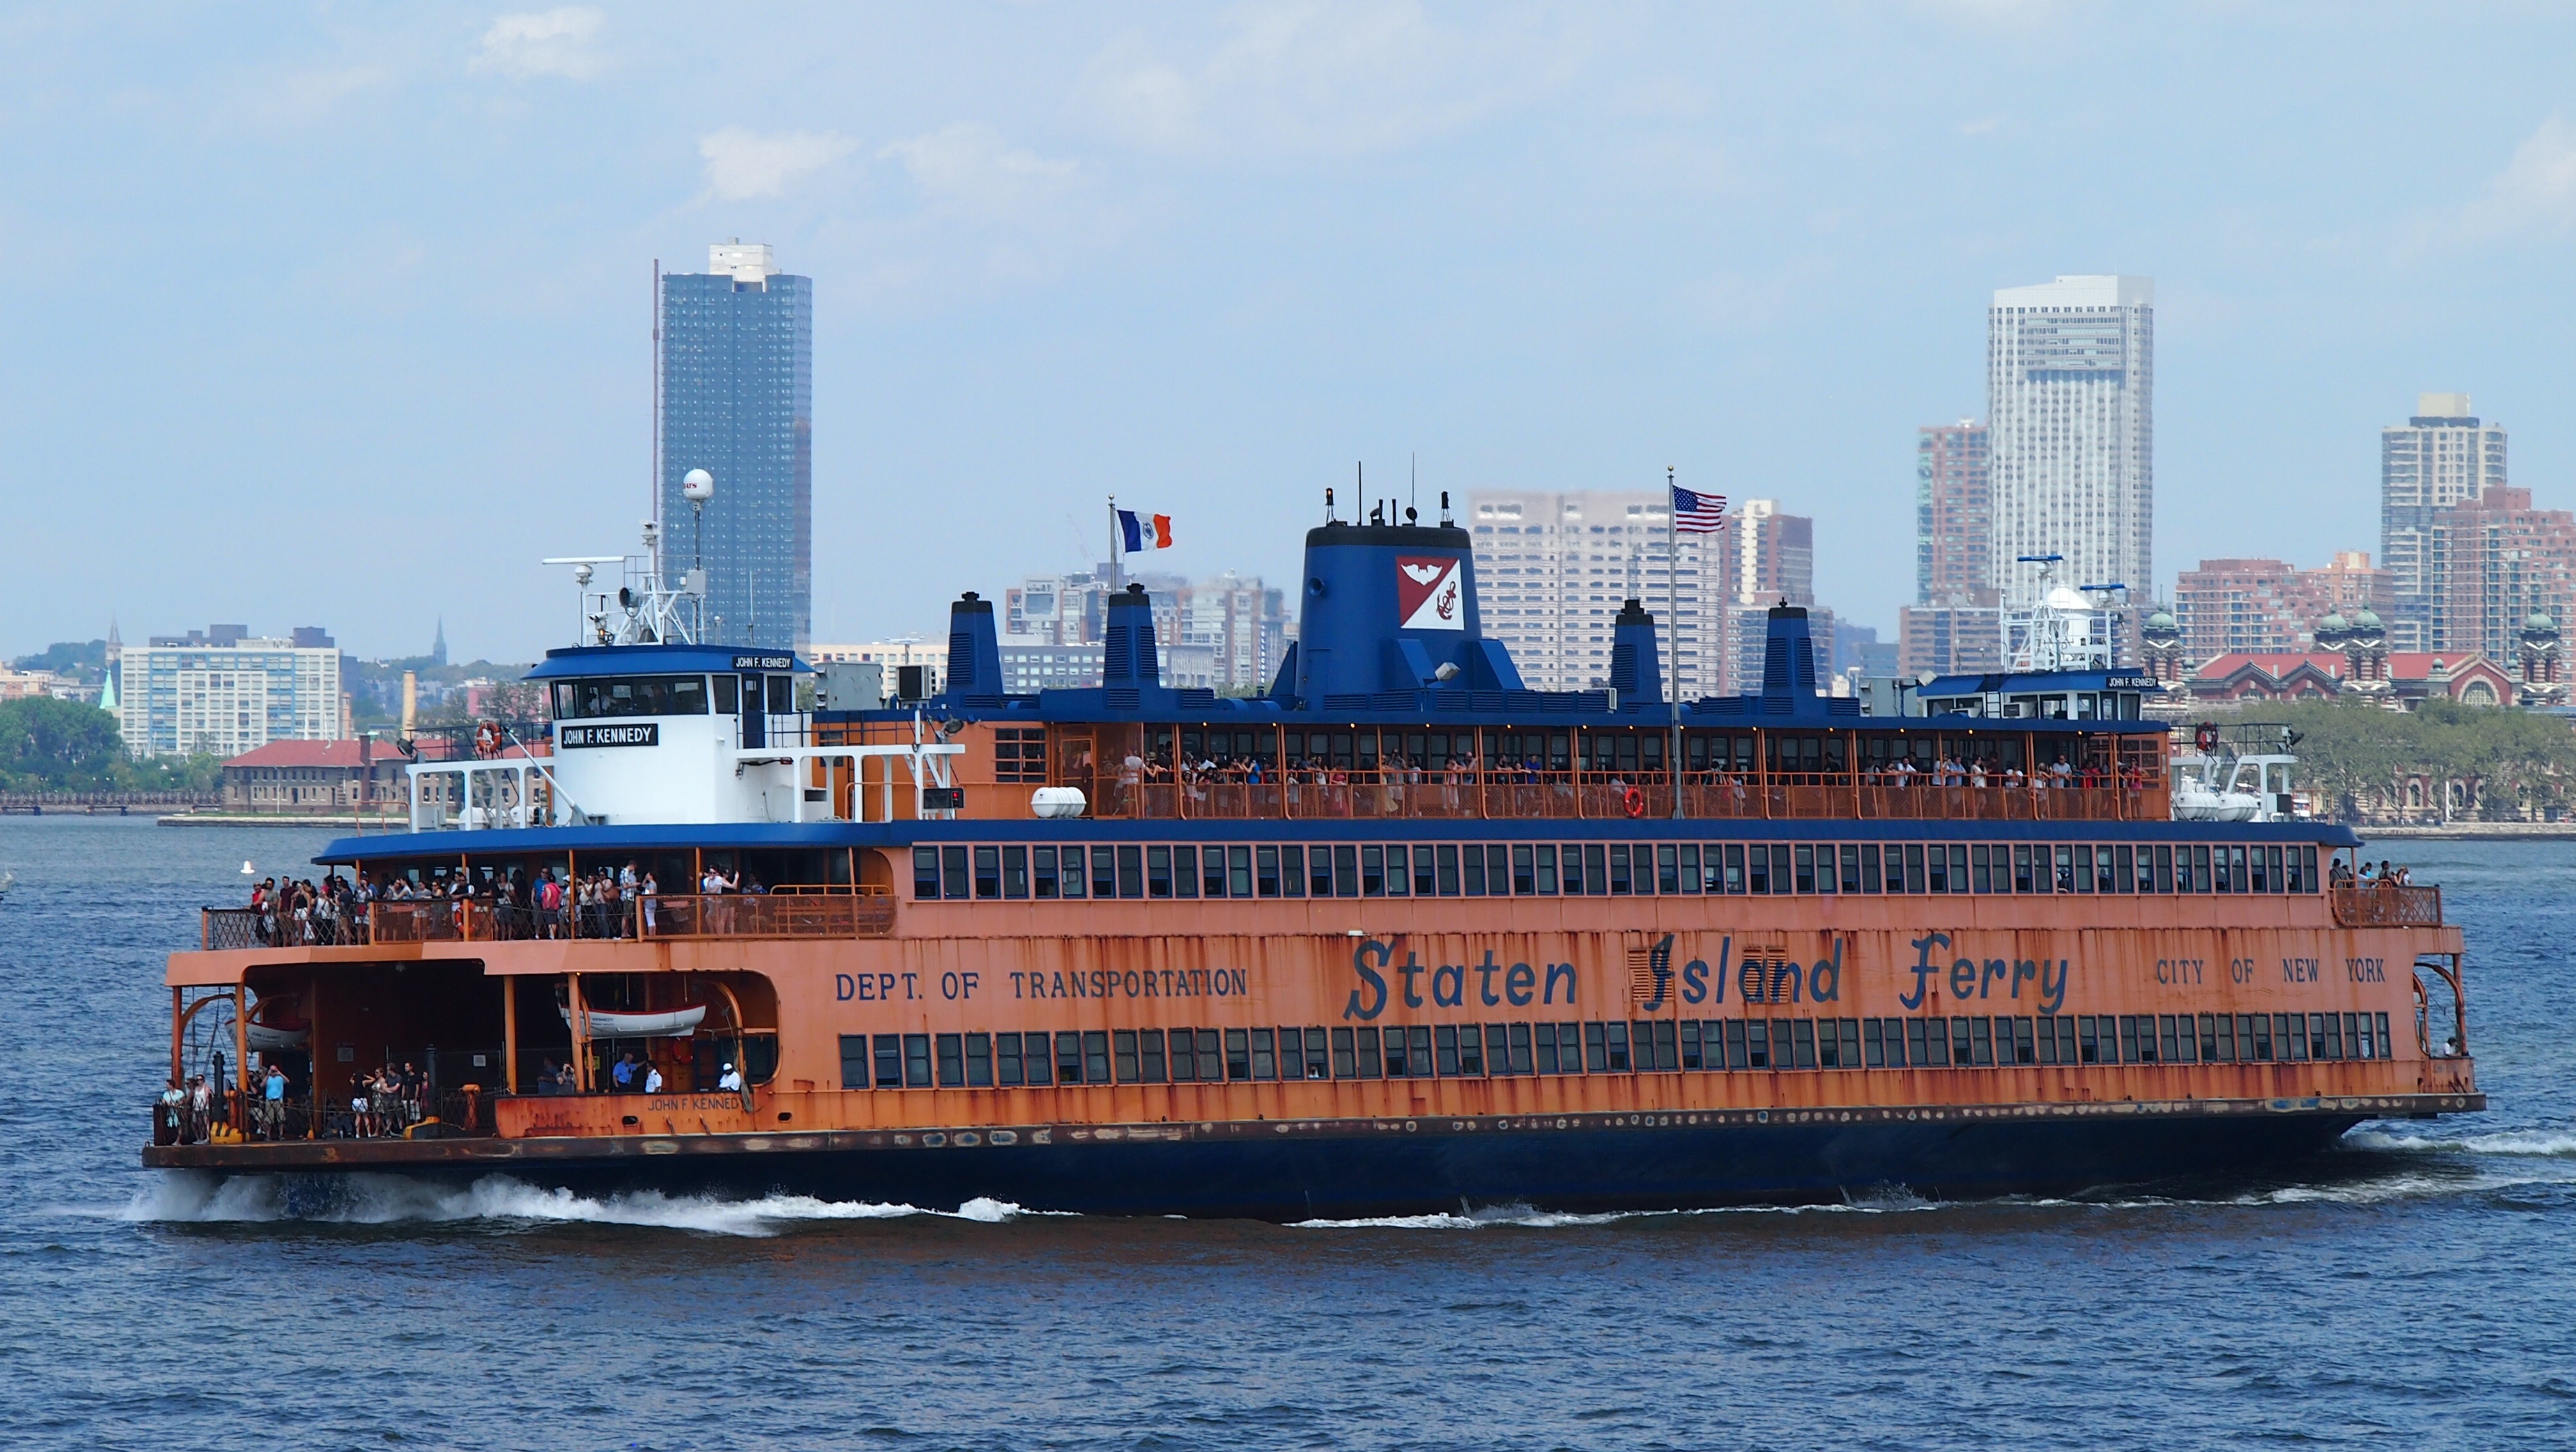
sea, boat, ship, new york city, transport, vehicle, nyc, usa, harbor, cargo ship, ferry, channel, watercraft, cruise ship, container ship, motor ship, passenger ship, freight transport, ocean liner